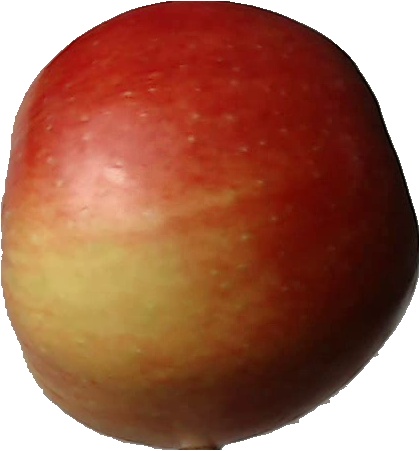
Label: apple_red_2